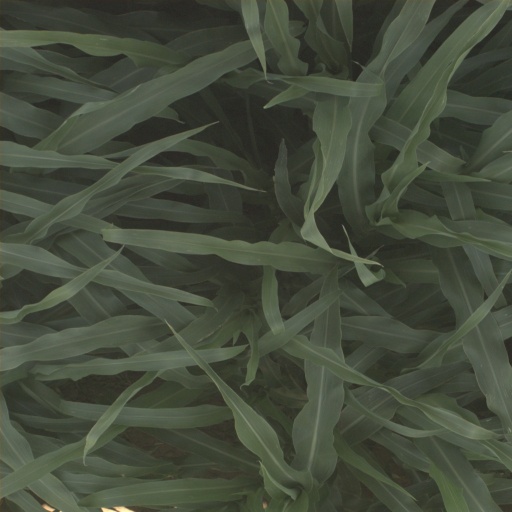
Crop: sorghum